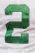
Number: 2